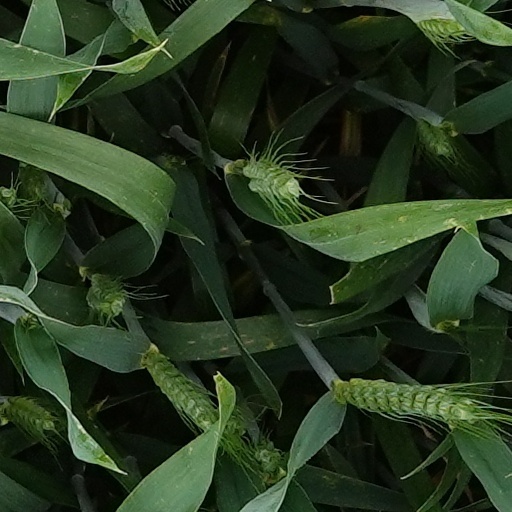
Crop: wheat